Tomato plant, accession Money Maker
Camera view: bottom (45 deg); turntable rotation: 0 degrees
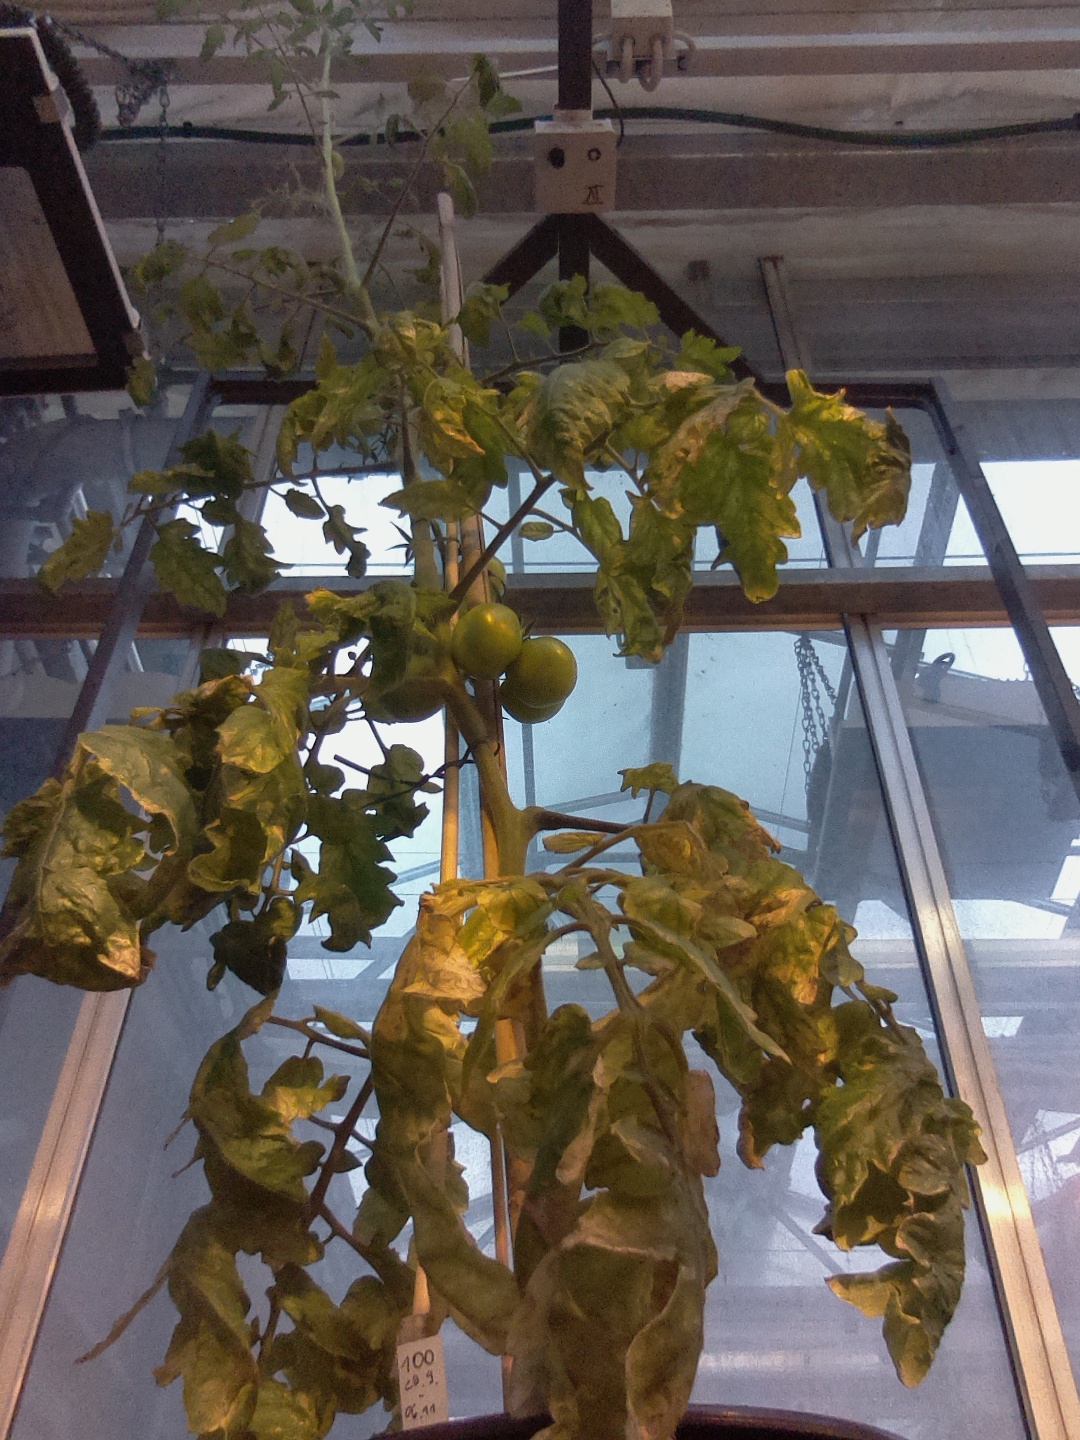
BBCH growth stage 75: 50%-60% of final fruit size